Salamander

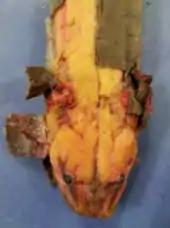
A dissected view of the levatores arcuum muscles in a "Necturus maculosus" specimen. These (shown in the purple circles) move the external gills, as a means of respiration.

In the "Necturus", external gills begin to form as a means of combating hypoxia in the egg as egg yolk is converted into metabolically active tissue. Molecular changes in the mudpuppy during post-embryonic development primarily due to the thyroid gland prevent the internalization of the external gills as seen in most salamanders that undergo metamorphosis. The external gills seen in salamanders differs greatly from that of amphibians with internalized gills. Unlike amphibians with internalized gills which typically rely on the changing of pressures within the buccal and pharyngeal cavities to ensure diffusion of oxygen onto the gill curtain, neotenic salamanders such as Necturus use specified musculature, such as the levatores arcuum, to move external gills to keep the respiratory surfaces constantly in contact with new oxygenated water.